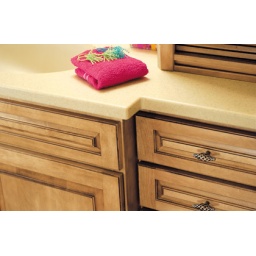
This bath cabinetry was created with the Hanover door style in Maple finished in Oregano with Chocolate glaze.